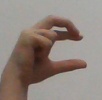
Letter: thal